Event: Nepal Earthquake
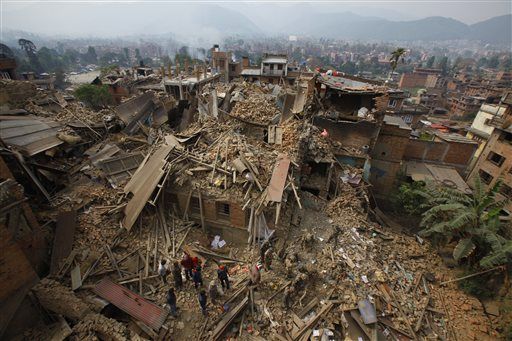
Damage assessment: damage